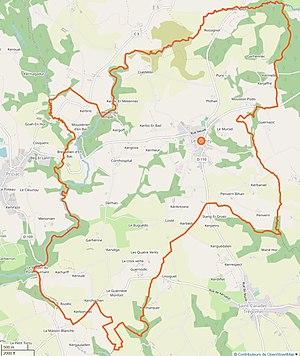
Cette carte a été créée à partir des données du projet openstreetmap. This map was created from OpenStreetMap project data, collected by the community. This map may be incomplete, and may contain errors. Don't rely solely on it for navigation.
Le Croisty [lə kʁwasti] est une commune française située dans le département du Morbihan, en région Bretagne.